Akainacephalus

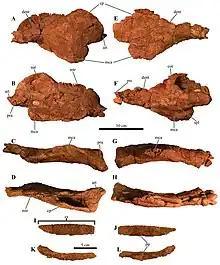
Mandibles and predentary.

The external nares are ornamented with a supranasal caputegulum that is arranged along the premaxillary beak at the back and the sides. The caputegulum has a smooth surface texture, with some rugosity, and a tetrahedral-shaped lacrimal caputegulum is present near it. Along the dorsal surface of the nasal region are eight caputegulae that are ordered in a symmetrical pattern, but are separated by a row of pyramid-like caputegulae. Large, hexagonal caputegulae form a sagittal midline row which terminate in an apex towards the rear and towards the sides of sagittal midline row is a row of both polygonal and pyramid-shaped caputegulae. The side projecting nasal caputegulum forms a flaring nostril in side view. Positioned on the sides of each prefrontal is a subtriangular caputegulum with a keeled apex, which is anterior to the anterior-most supraorbital boss. A caputegulum that has a hexagonal base and a bulbous shape is surrounded by six smaller caputegulae towards the sides and front, which are similar to the nasal caputegulae but are different to the large, posterior caputegulum. The nuchal shelf has little rugosity and three, poorly preserved nuchal caputegulae, which vary between subrounded to elongate polygonal, are present on the posterior-most portion. The circumorbital complex consists of a supraorbital horn, a lacrimal caputegulum, a jugal osteoderm, and the thickened rim along the posterior margin of the orbital. The postorbital horn is formed by the fused anterior and posterior supraorbital caputegulae. Due to the damaged squamosal horns and more vertically oriented quadratojugal horns, it is unknown if "Akainacephalus" had squamosal horns and quadratojugal horns that exceeded the width of the postorbital horns. The postorbital horns are triangular towards the back, with a rugose and bulbous surface texture. The lacrimal caputegulum is a small caputegulum with a small surface texture that is arranged towards the underside of the supraorbital boss, while the jugal caputegulum is concave towards the underside and extends towards the sides which creates a small shelf. The quadrates are visible towards the sides. A subtriangular caputegulum with a blunt keel is present on the mandible and is shorter than that of other ankylosaurids.